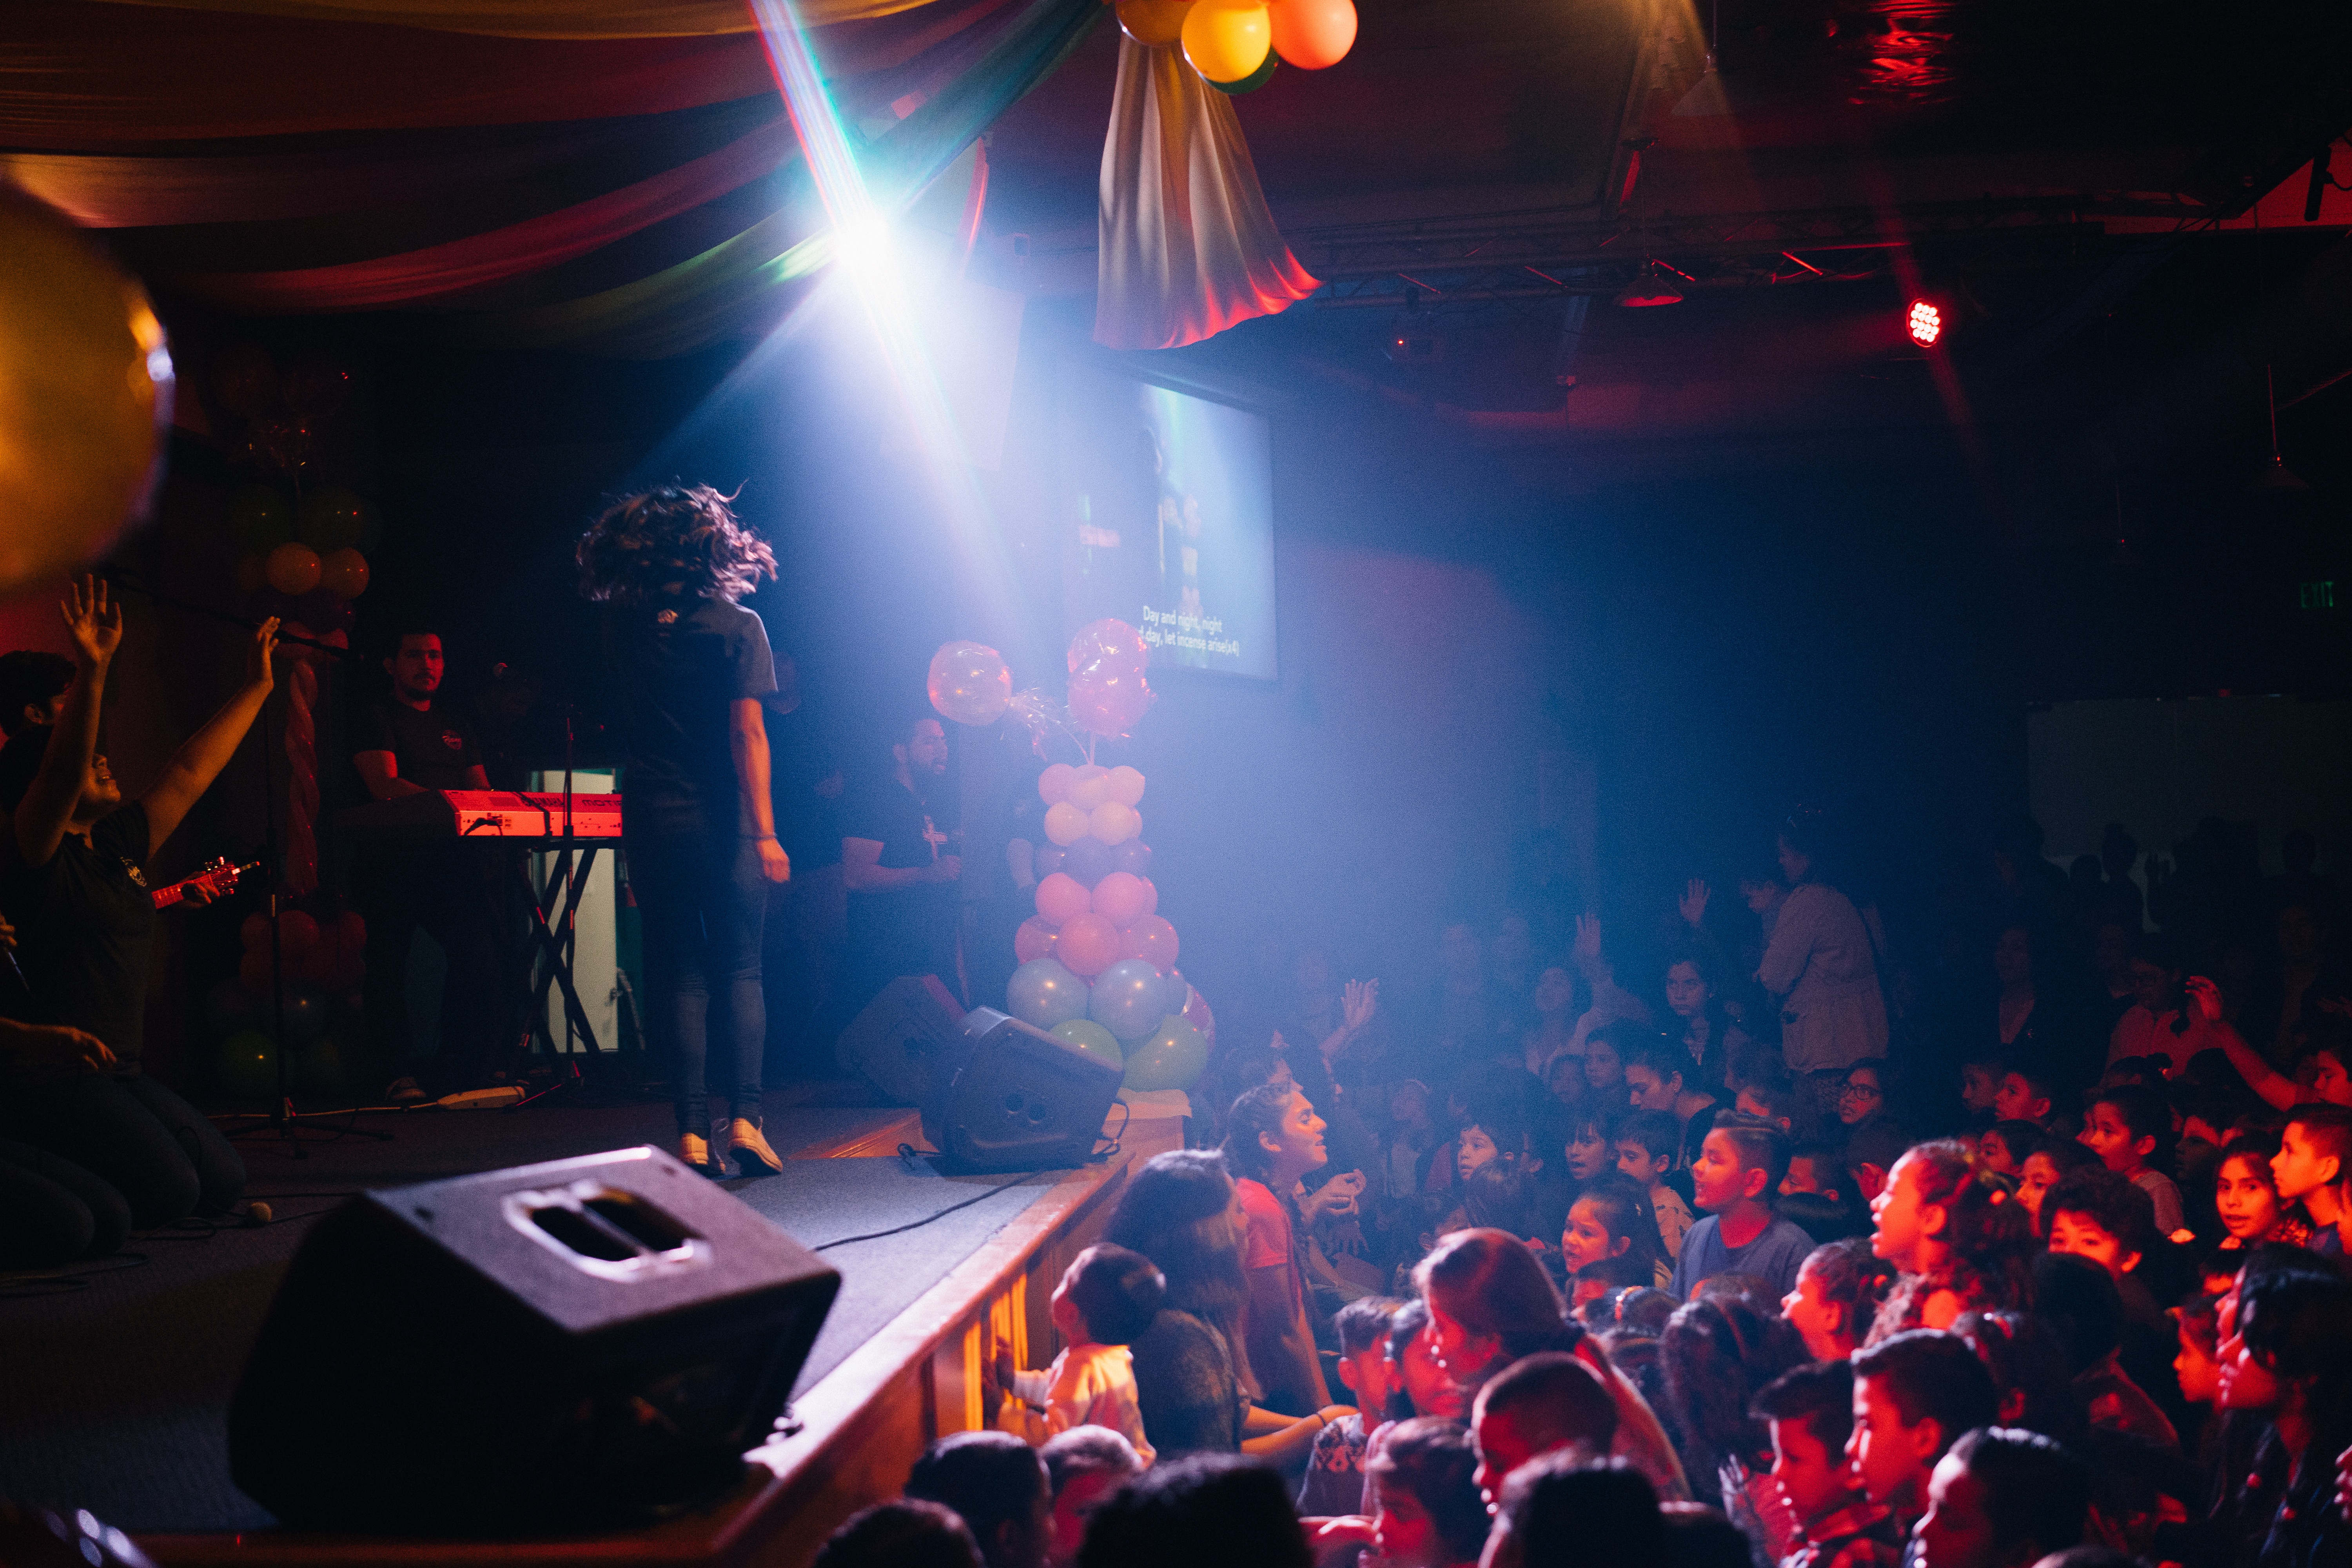
music, crowd, concert, audience, stage, performance, entertainment, nightclub, performing arts, rock concert, musical theatre